Arab Revolt

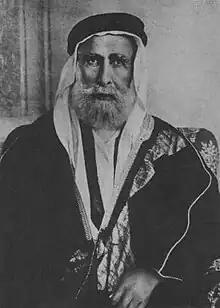
Hussein bin Ali, the Sharif and Emir of Mecca from 1908 to 1924 and King of the Hejaz from 1916 to 1924.

The United Kingdom agreed in the McMahon–Hussein Correspondence that it would support Arab independence if they revolted against the Ottomans.